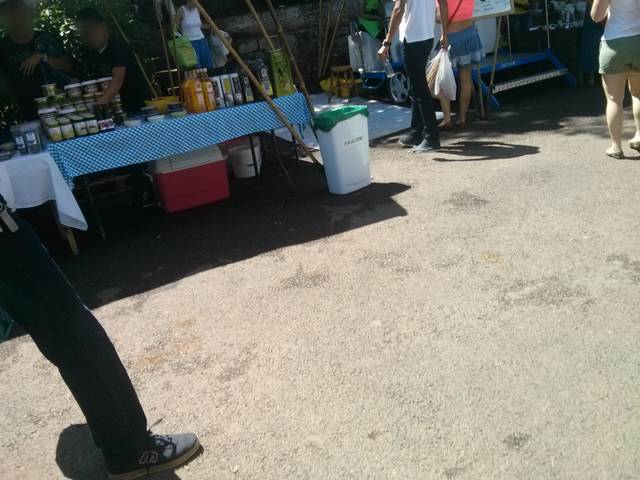
Region: Costa Rica
Coordinates: 9.94, -84.068